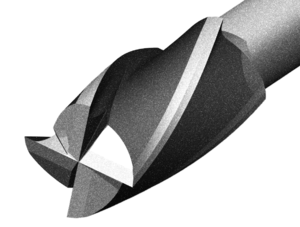
En géométrie dans l'espace, une arête est une droite délimitant deux demi-plans qui constituent les faces d’un angle diédral, ou plus spécialement le côté d’une face d’un polyèdre.
En construction mécanique, l'arrondi et le congé sont des transitions douces, remplaçant la simple arête, entre deux surfaces et ayant une section en arc de cercle ; section convexe pour l'arrondi, concave pour le congé.